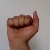
The image shows a hand gesture representing the letter 'A' in Indian Sign Language.